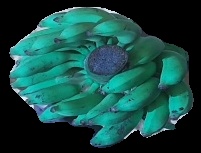
Variety: elakki-bale
Grade: grade3